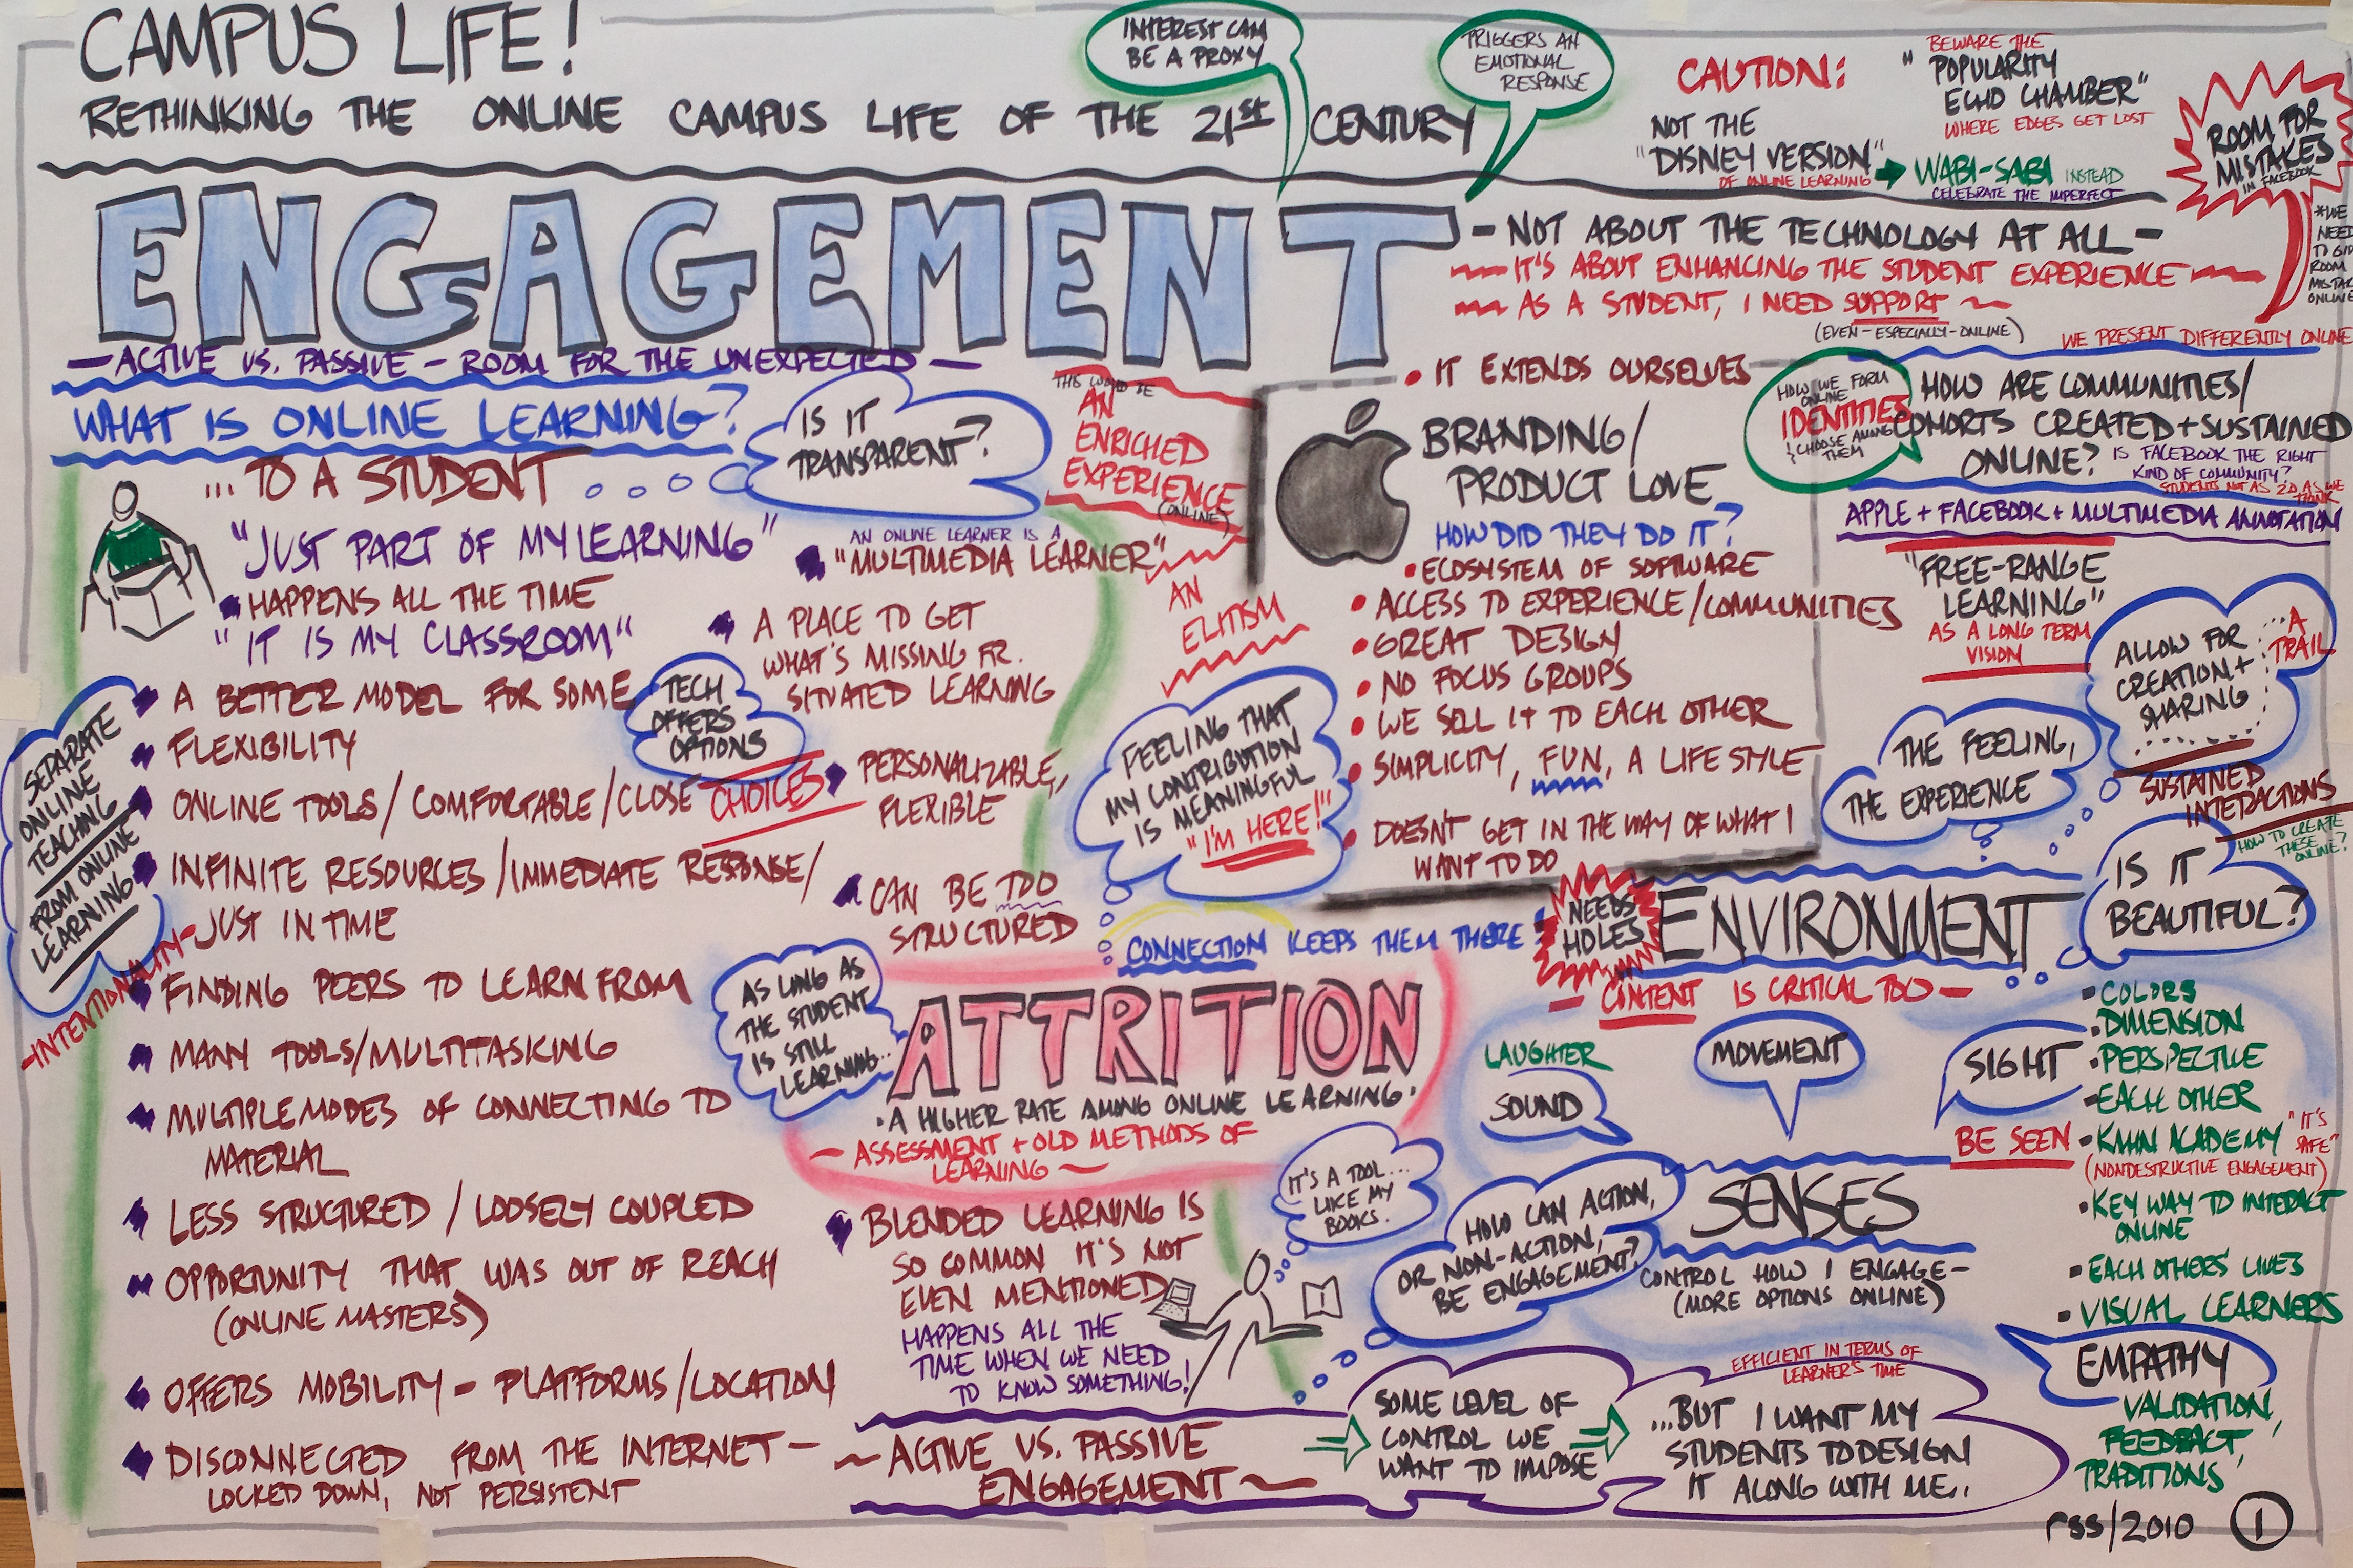
font, text, oet10